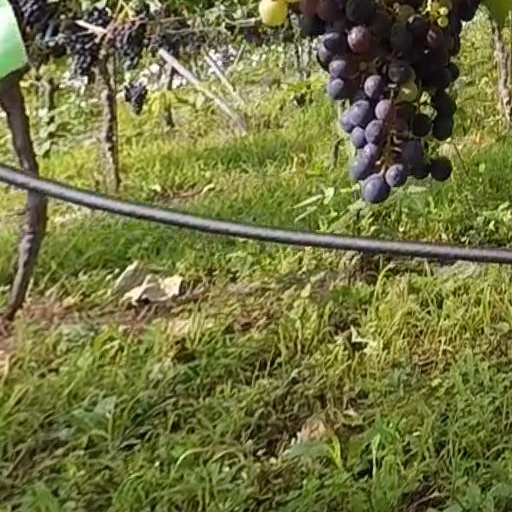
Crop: grape